She's My Weakness

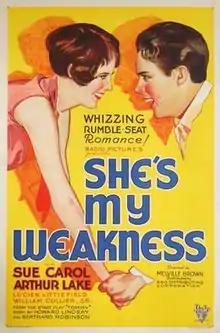
Theatrical release poster

She's My Weakness is a 1930 American Pre-Code romantic comedy film directed by Melville W. Brown (assisted by Dewey Starkey) and starring Sue Carol and Arthur Lake. The screenplay was written by J. Walter Ruben, based on the Broadway play "Tommy" by Howard Lindsay and Bertrand Robinson.